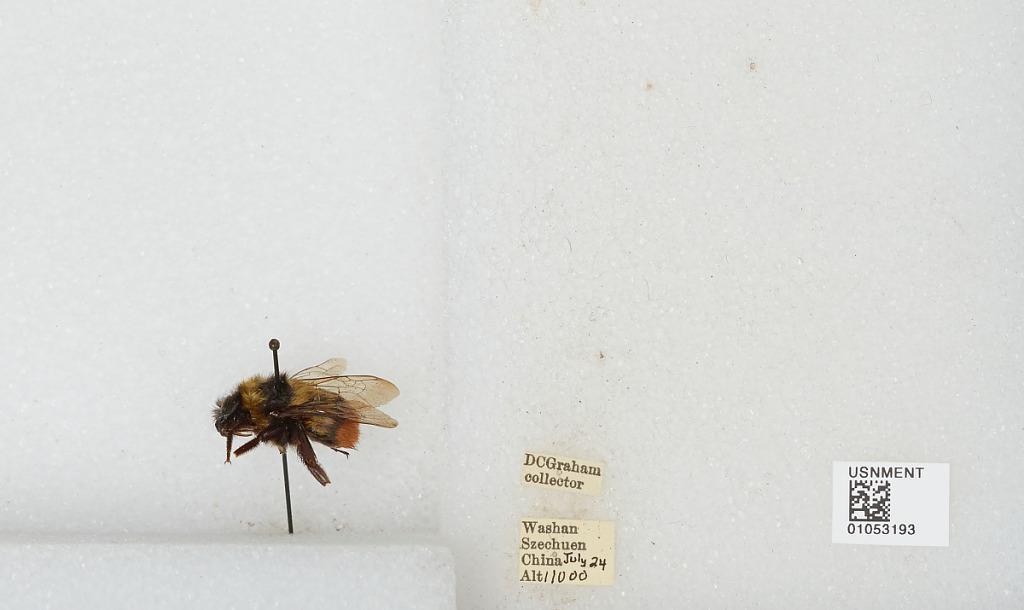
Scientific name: Bombus sp.
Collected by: D. Graham
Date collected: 1924-7-
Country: China
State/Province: Sichuan
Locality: Washan